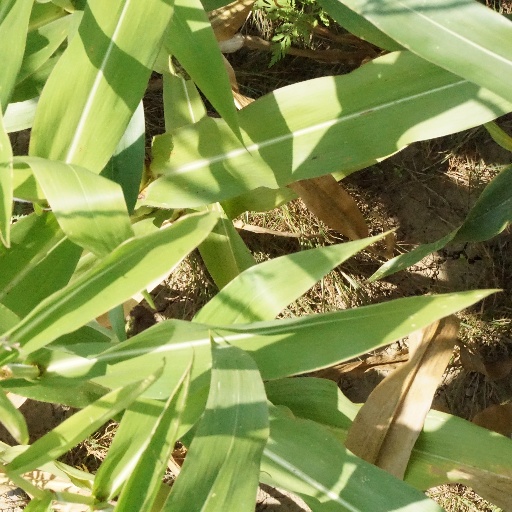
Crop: maize; corn